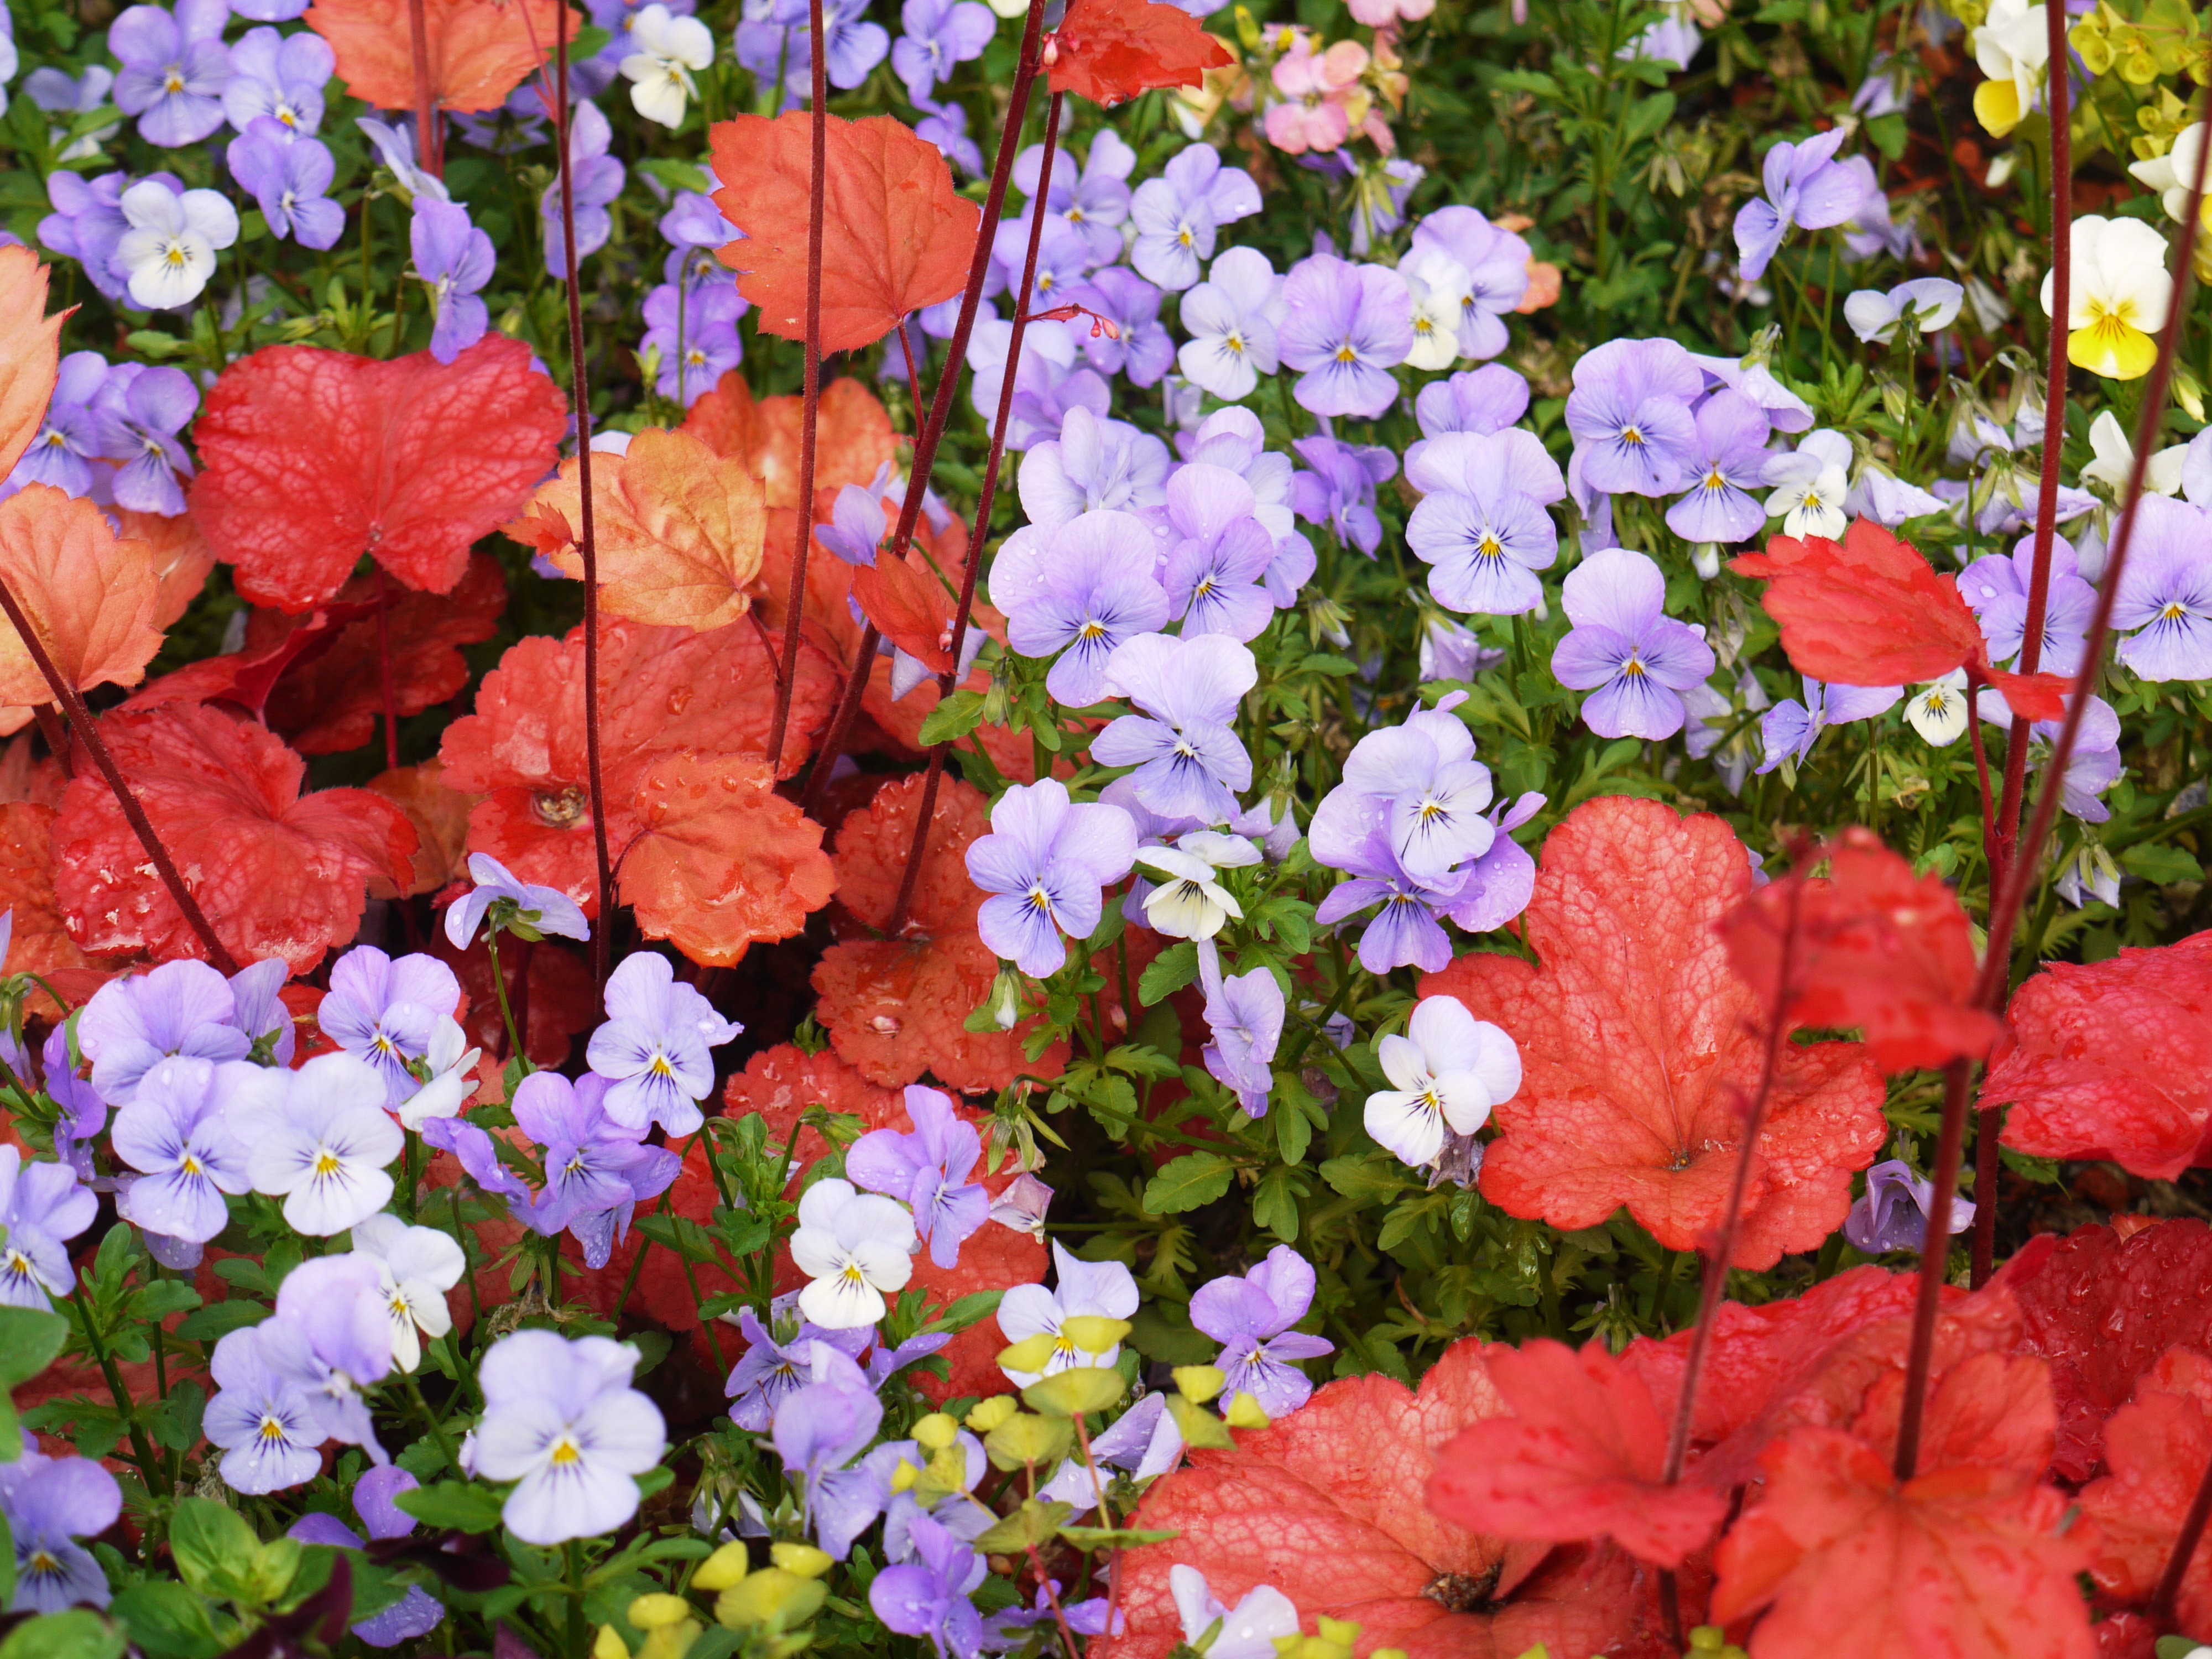
nature, plant, meadow, flower, purple, petal, spring, red, colorful, garden, flora, wildflower, flowers, flower bed, leaves, bed, decorative, shrub, hell, red leaf, flower meadow, pansy, flowering plant, coral bells, heuchera, annual plant, land plant, decorative leaves, farmland pansies, shadow gl ckchen